Robert H. Michel

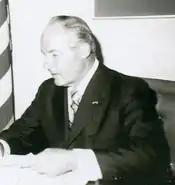
Michel as House Minority Leader

Although Michel was never part of the majority party, during his 38 years in the House he was noted for his bipartisanship in striking bargains. Michel was well respected across the aisle and was good friends with Democrats such as Speaker Thomas "Tip" O'Neill and Ways and Means Chairman Dan Rostenkowski.